Hummer H2

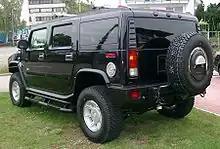
Hummer H2 SUV

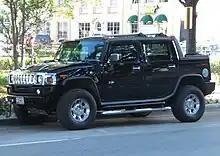
Hummer H2 SUT

In 2001 and 2002, GM allowed journalists to examine early versions of the Hummer H2, which were still under development.